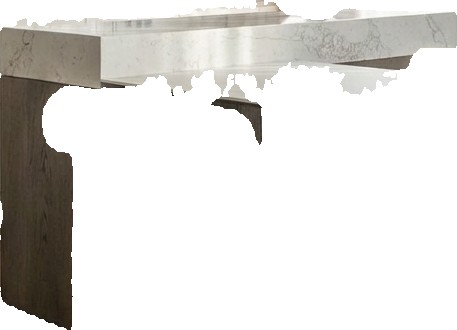
Surface category: worktop